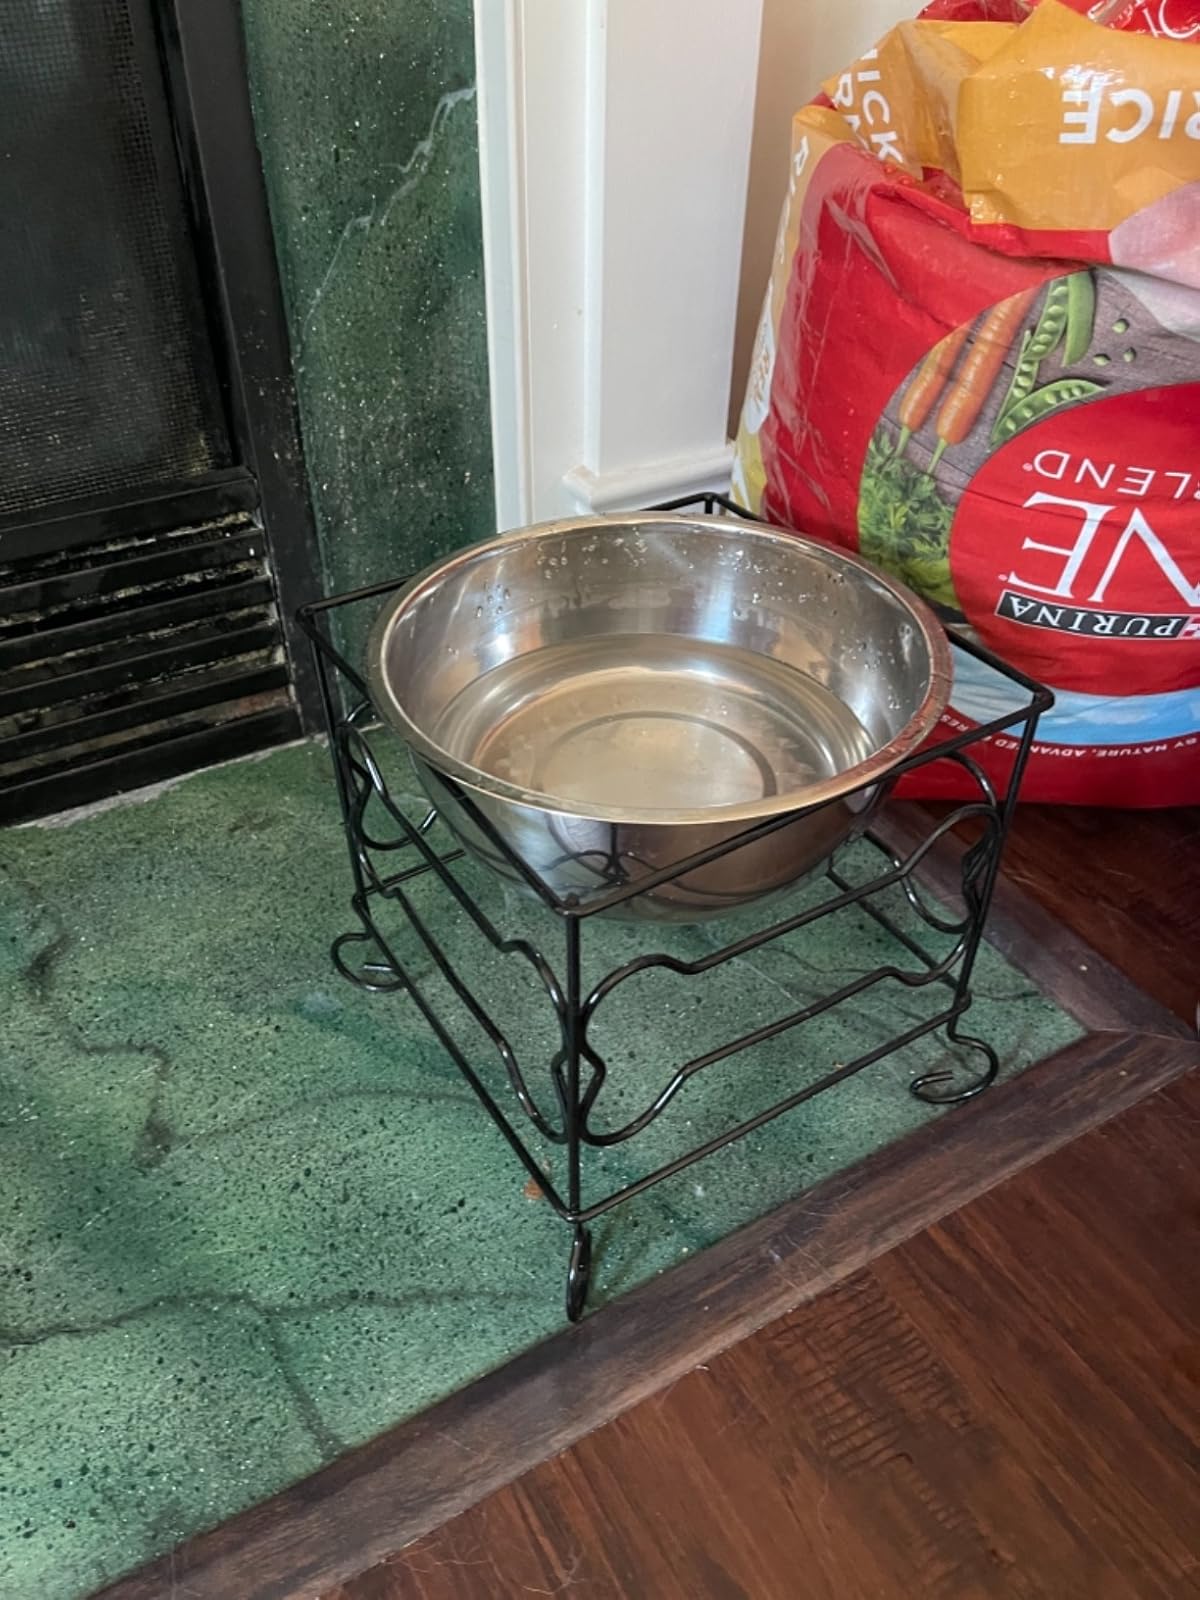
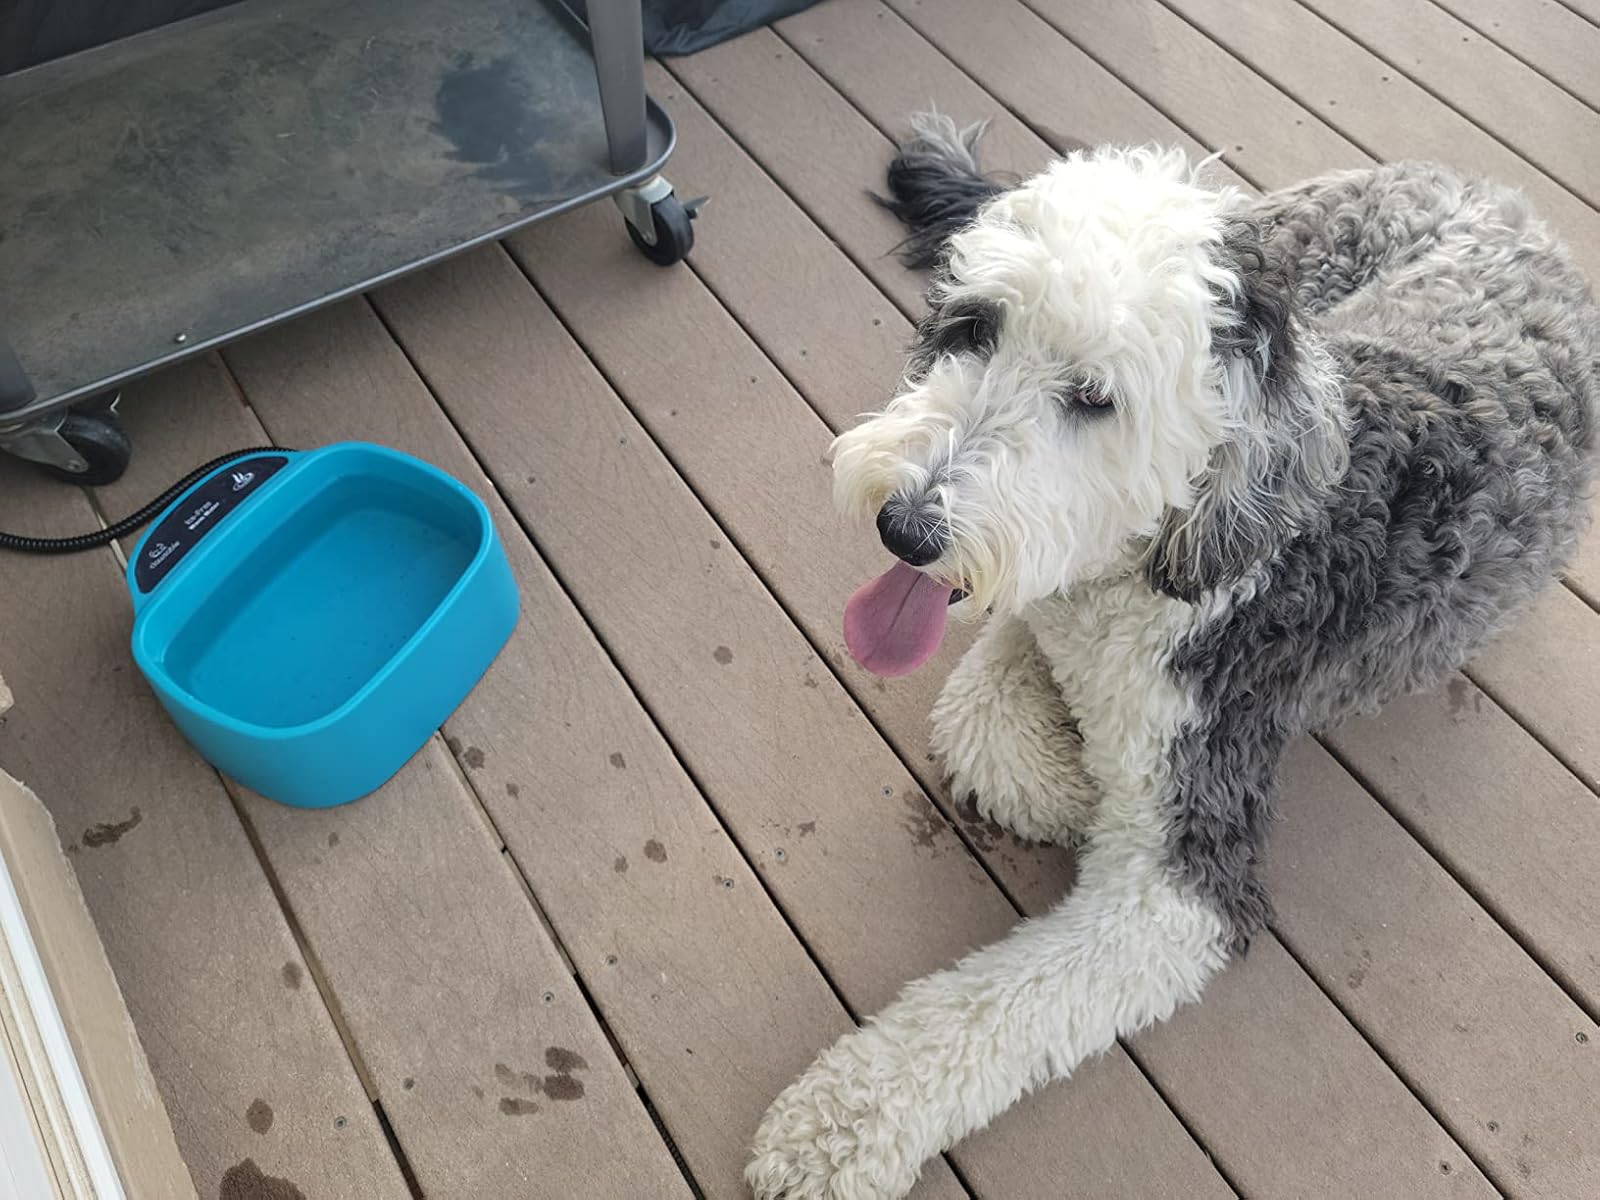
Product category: items_bowl
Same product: no